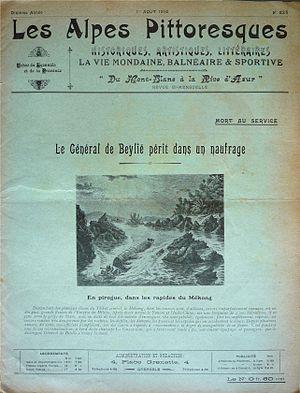
La revue bi-mensuelle Les Alpes Pittoresques du 1er août 1910 relatant le naufrage de la cannonière La Grandière sur le mékong en Indochine française. Le général Léon de Beylié y trouve la mort, ainsi que le médecin major Vincent Ruffiandis et deux autres matelots.
Léon Marie Eugène de Beylié né le 26 novembre 1849 à Strasbourg et mort le 15 juillet 1910 près du passage de Tha-Dua sur le fleuve Mékong est un général de brigade, archéologue et mécène français.